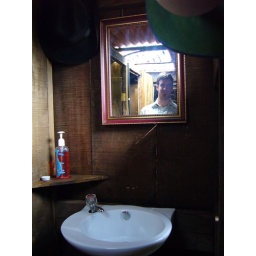
I realized I needed a picture of me in CR, so I found this mirror in a bathroom at a restaurant we ate at.